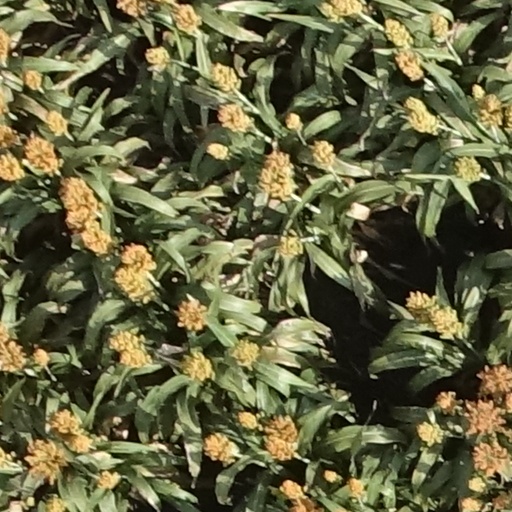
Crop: sorghum